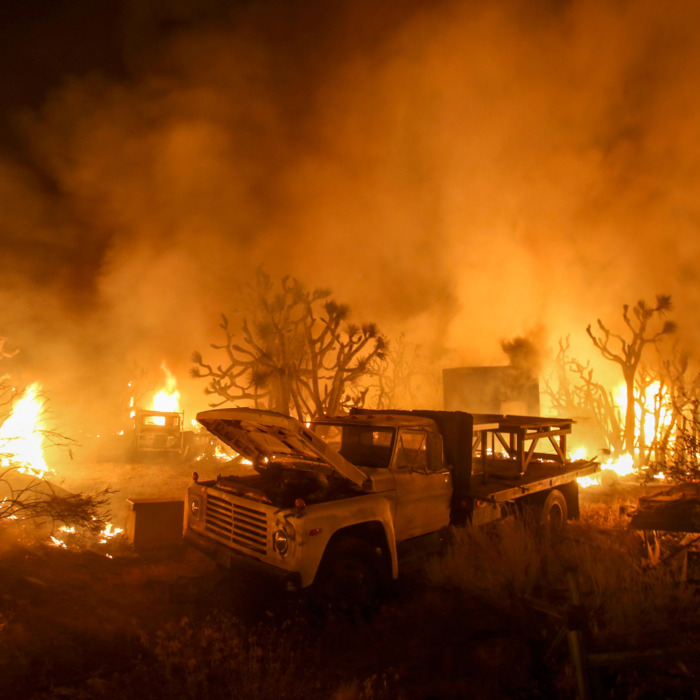
Label: urban_fire